Vasilije Mokranjac

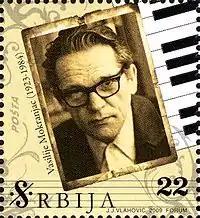
Vasilije Mokranjac on a 2009 Serbian stamp

Since the early 1970s Mokranjac has gradually transformed his style and achieved a synthesis of all compositional procedures that he had used in earlier decades with a new, refined, lyrical sound world, embroidered with elements of neo-impressionism and the New Simplicity.